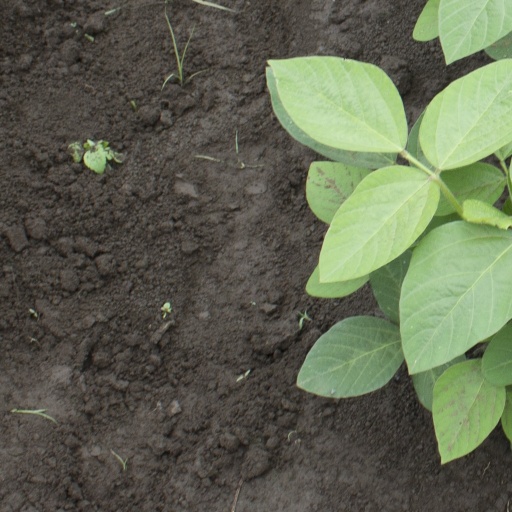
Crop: soybean